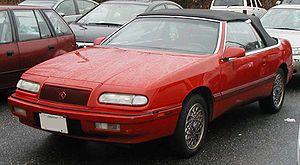
Veronica Mars est un personnage fictif de la série télévisée Veronica Mars. Elle est incarnée par Kristen Bell.
La Chrysler LeBaron était à l'origine une voiture de luxe des années 1930. Son châssis fabriqué par Chrysler a été partagé avec d'autres voitures de luxe de l'époque, tels que Lincoln et Packard.